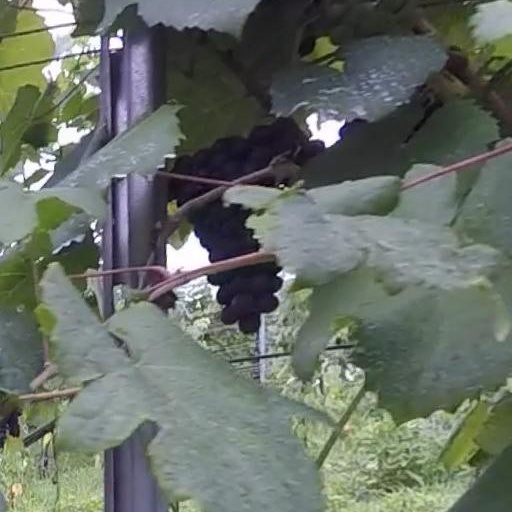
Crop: grape